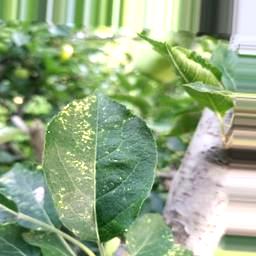
Label: Apple_Mosaic